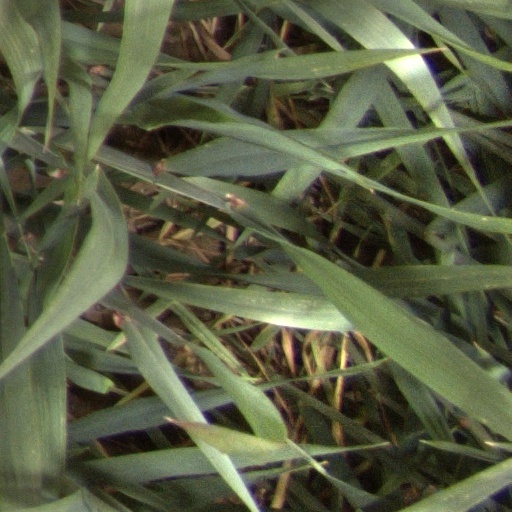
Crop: wheat